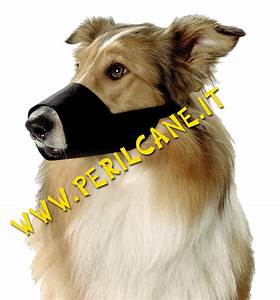
Label: cane